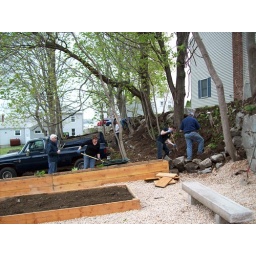
Mrs. Bailey filling in the flower beds while Mr. Bailey offers support and coffee.